FC Lokomotyv Kyiv

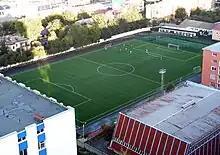
Lokomotyv Stadium in Kyiv

Football Club Lokomotiv Kyiv is a football club from Kyiv, Ukraine, owned by the South Western Railway. It currently participates in various Kyiv city football competitions. It also fields several of its junior teams in the Ukrainian youth league.